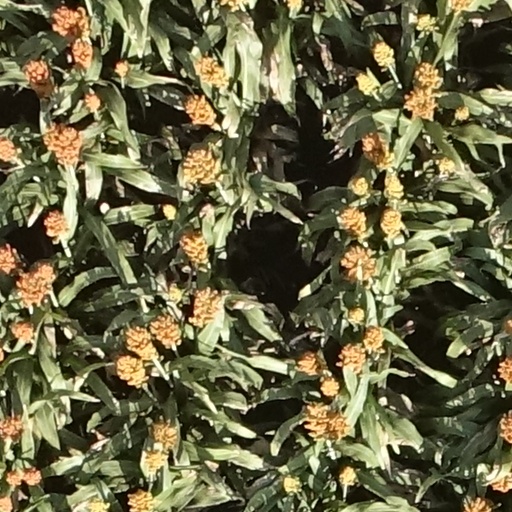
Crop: sorghum